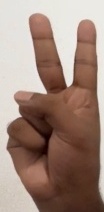
ASL sign: 2